London–Edinburgh–London

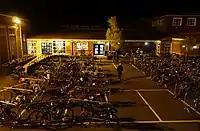
Brampton control at night, LEL 2017.

The 2017 edition took place between 30 July and 4 August 2017, attracting 1600 entrants from 55 nations. 810 of these finished in time. The 2017 route was 1441km long and had 11,128m of climbing. The time allowance was 117 hours 05 minutes, or 100 hours for those riders who choose it.